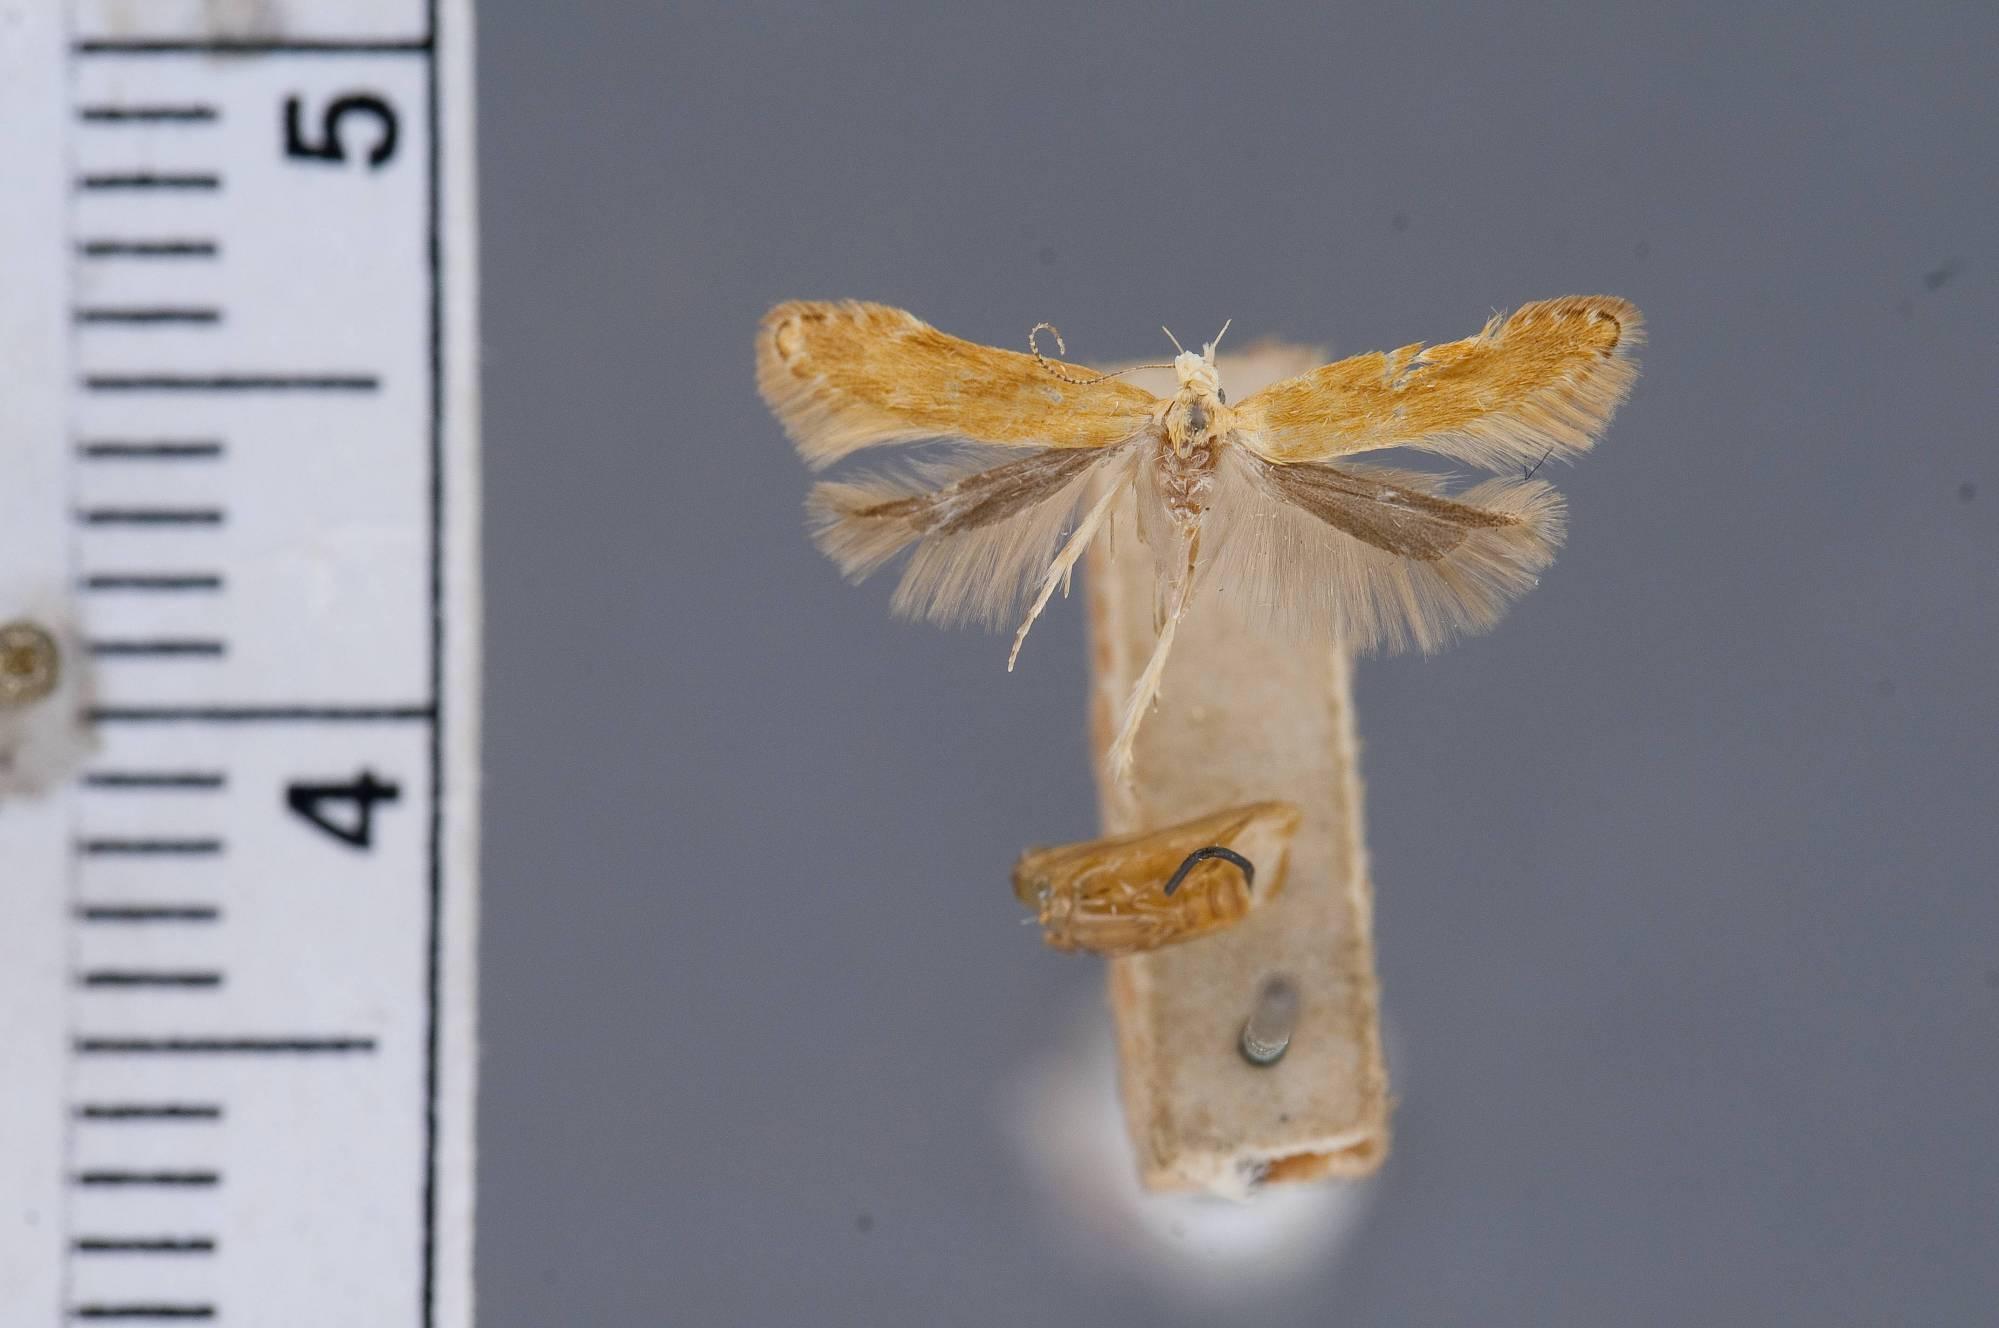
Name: Aristotelia natalella
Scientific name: Aristotelia natalella Busck, 1904
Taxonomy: Animalia, Arthropoda, Insecta, Lepidoptera, Glossata, Gelechiidae, Gelechiinae
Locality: Kaslo, British Columbia, Canada